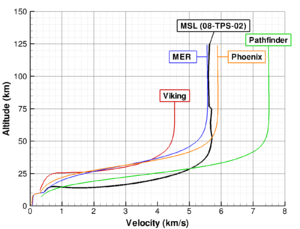
La rentrée atmosphérique sur Mars est l’entrée dans l’atmosphère de Mars. L’entrée dans l’atmosphère martienne à grande vitesse crée un plasma de CO₂-N₂, en opposition à O₂-N₂ pour l’atmosphère terrestre. L’arrivée sur Mars est altérée par les effets du rayonnement de la chaleur produite par le CO₂ et les poussières martiennes en suspension dans l’air. Les différents types de vol pour l’entrée, la descente et l’atterrissage comprennent les systèmes d’aérocapture, de vitesse hypersonique, supersonique et subsonique.